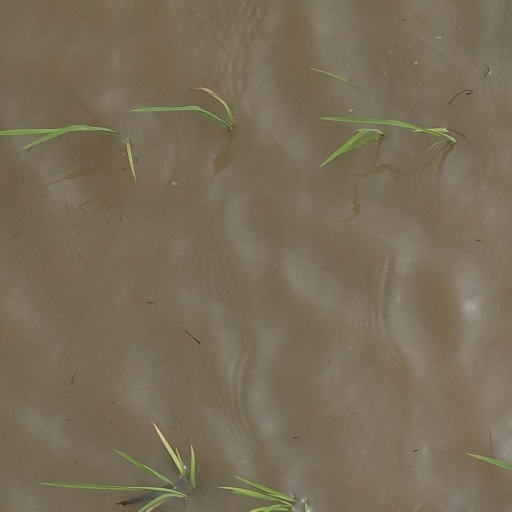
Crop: rice